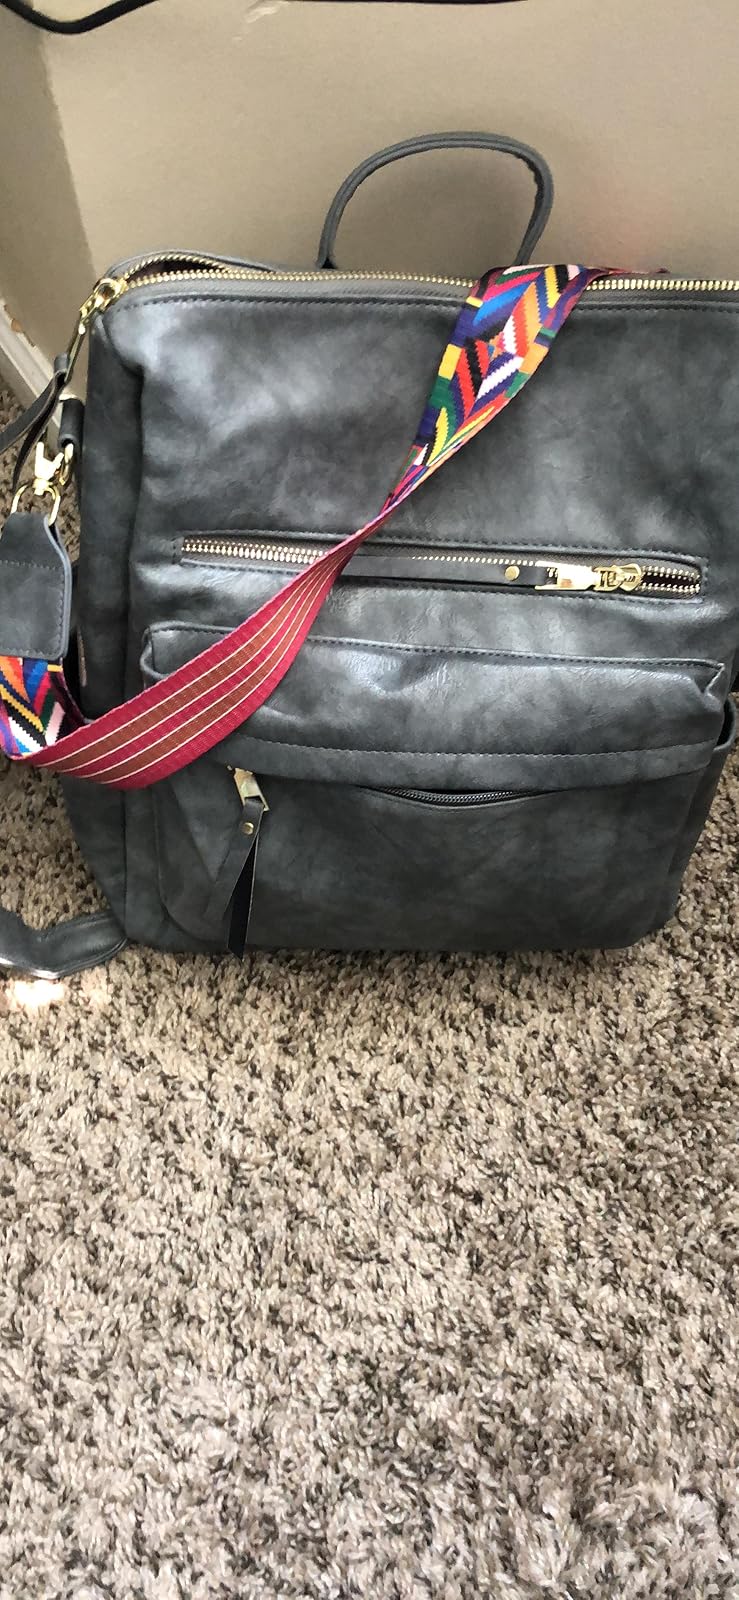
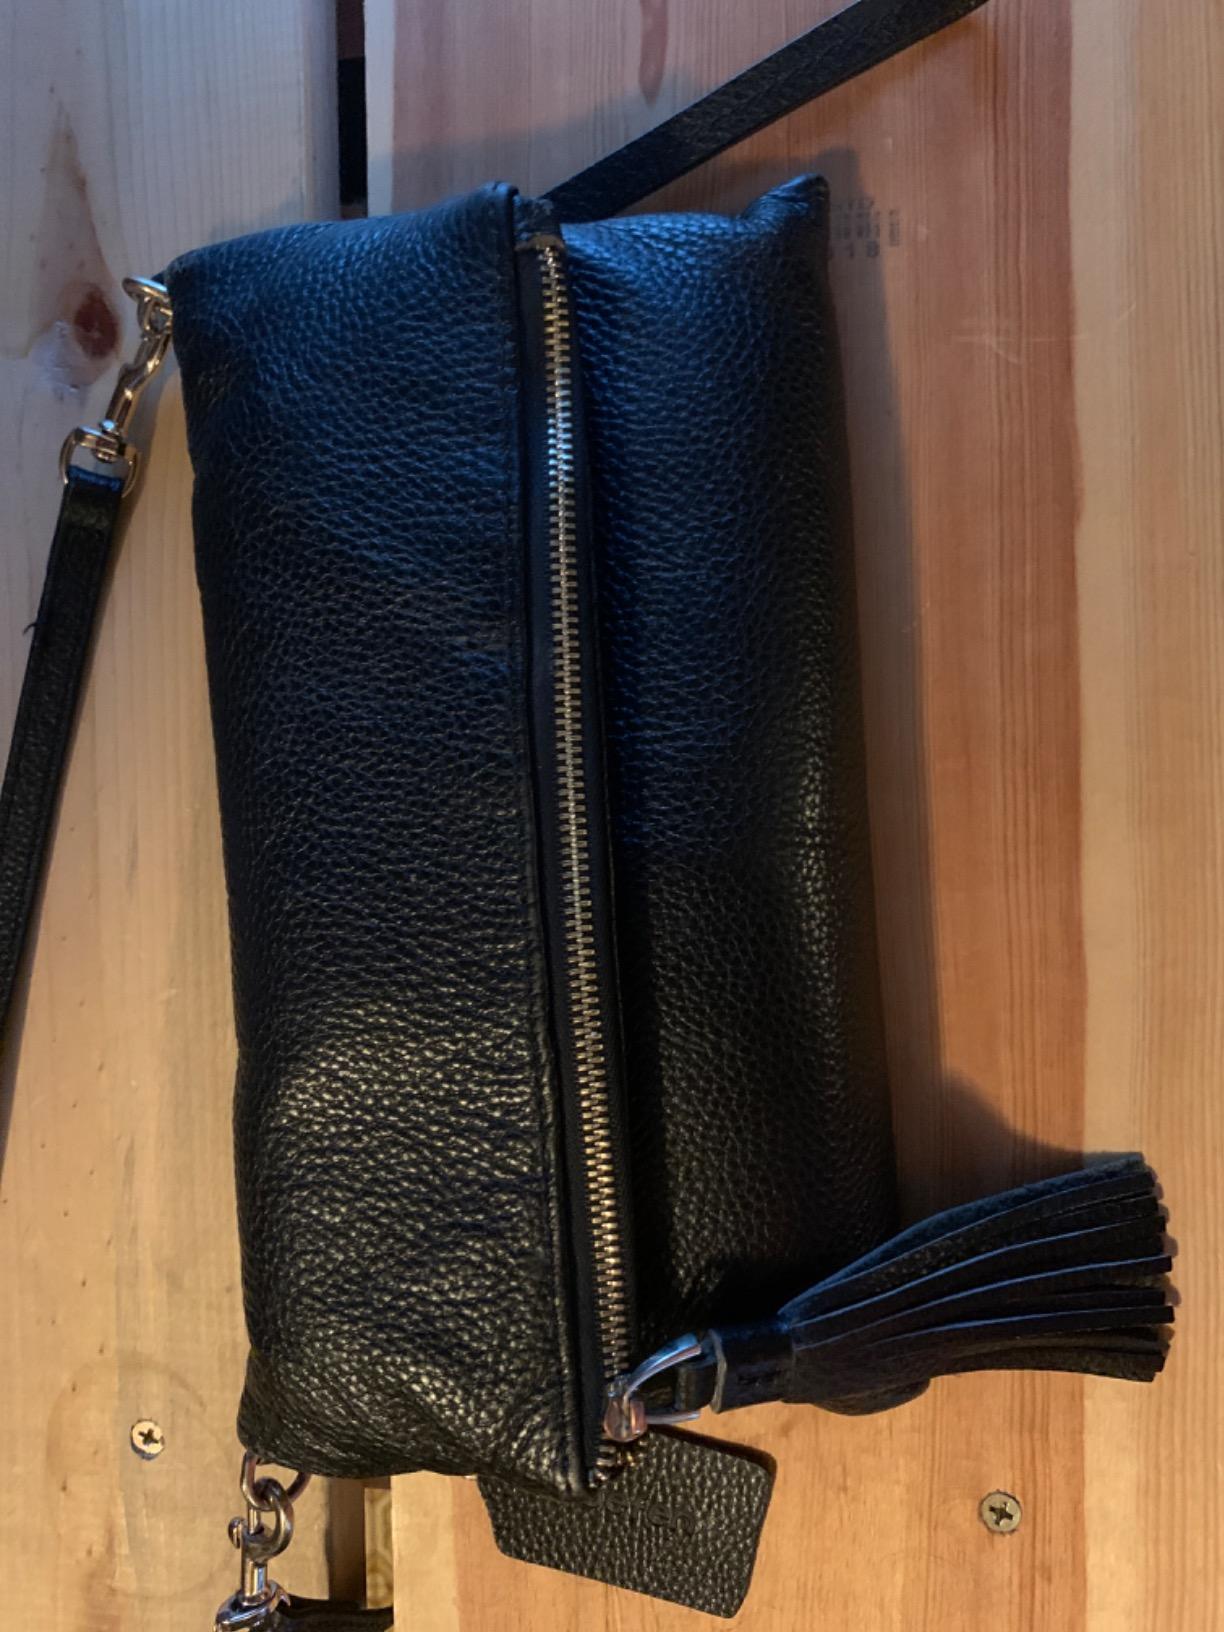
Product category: accessories_handbag
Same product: no